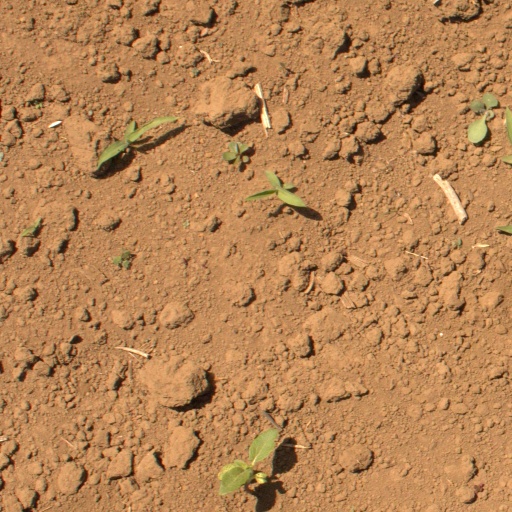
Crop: Jerusalem artichoke